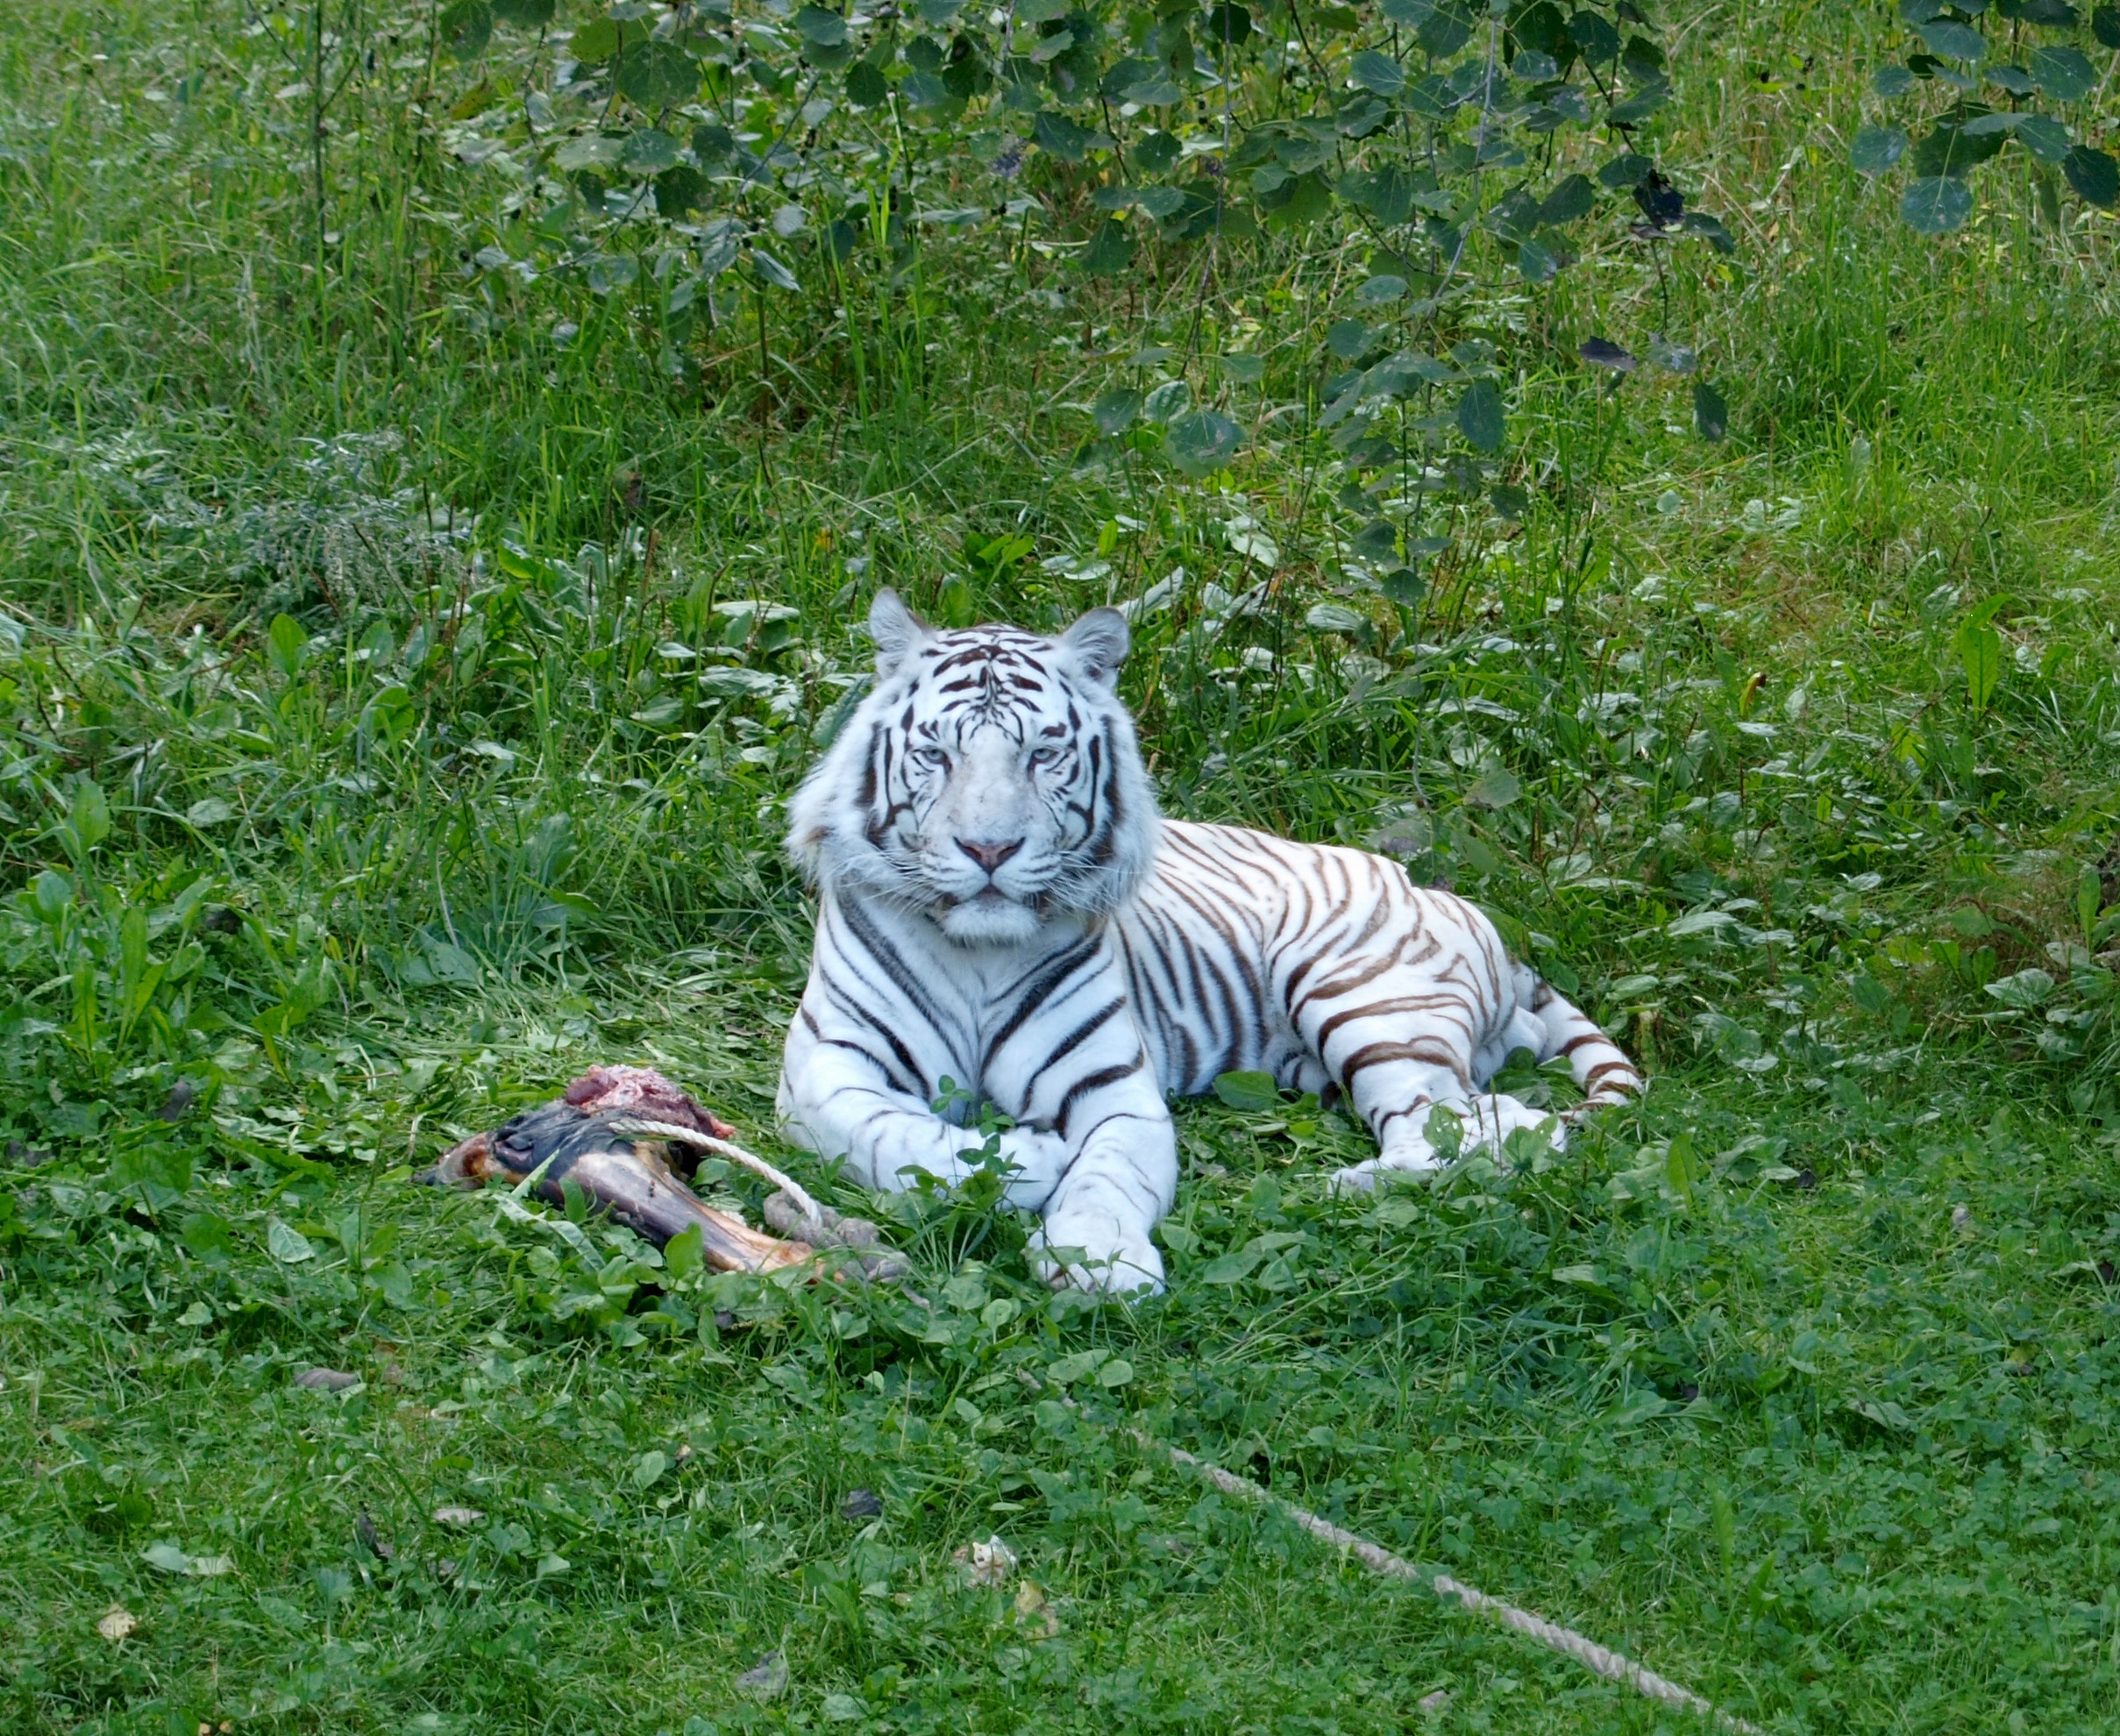
grass, white, wildlife, wild, zoo, jungle, cat, feline, mammal, fauna, tiger, enjoying, predators, white tiger, big cats, cat like mammal